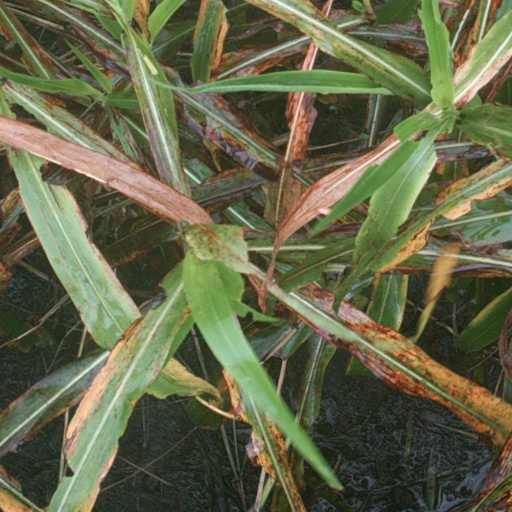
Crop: sorghum